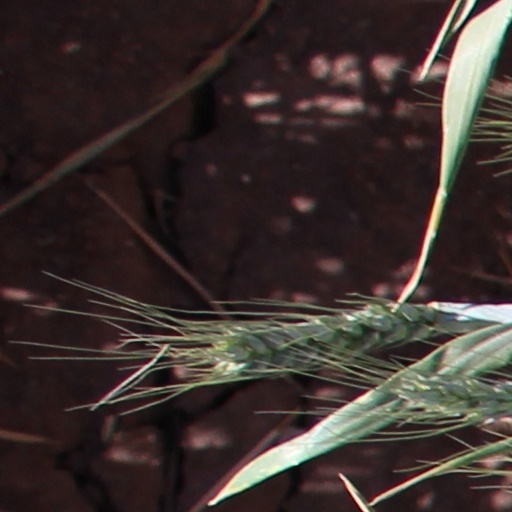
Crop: wheat